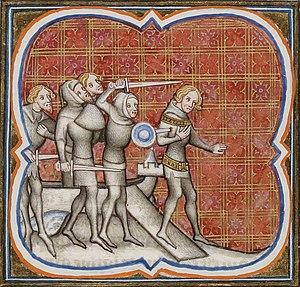
Assassinat de Guillaume Longue Épée, duc de Normandie (942). Enluminure des Grandes Chroniques de France, XIVe siècle. Paris, Bibliothèque nationale de France, Département des manuscrits, Français 2813, folio 169 recto.
Herluin de Montreuil, est un comte de Montreuil et abbé de Saint-Riquier de 926 à 945. Il était fils d'Helgaud, comte de Montreuil et avoué de
Louis IV, dit « d'Outremer », fils de Charles III le Simple et d'Edwige de Wessex, est un roi des Francs de la dynastie carolingienne.